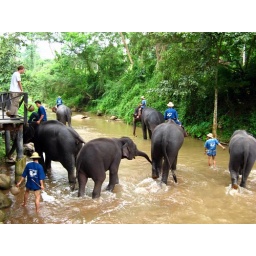
elephants in the river to bathe